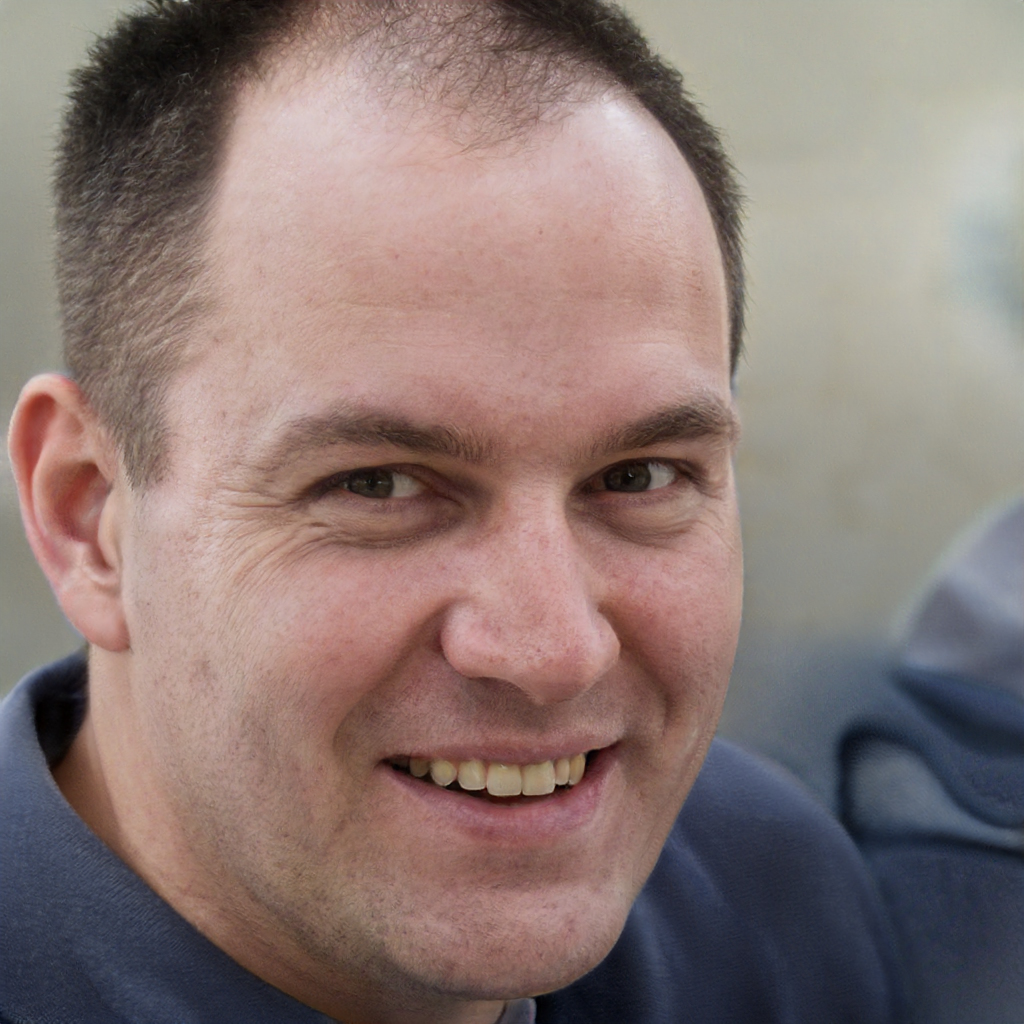
Gender: Male